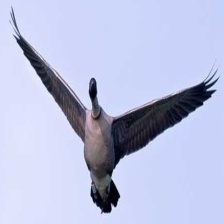
Species: HAWAIIAN GOOSE
Scientific name: BRANTA SANDVICENSIS
ImageNet parent category: goose